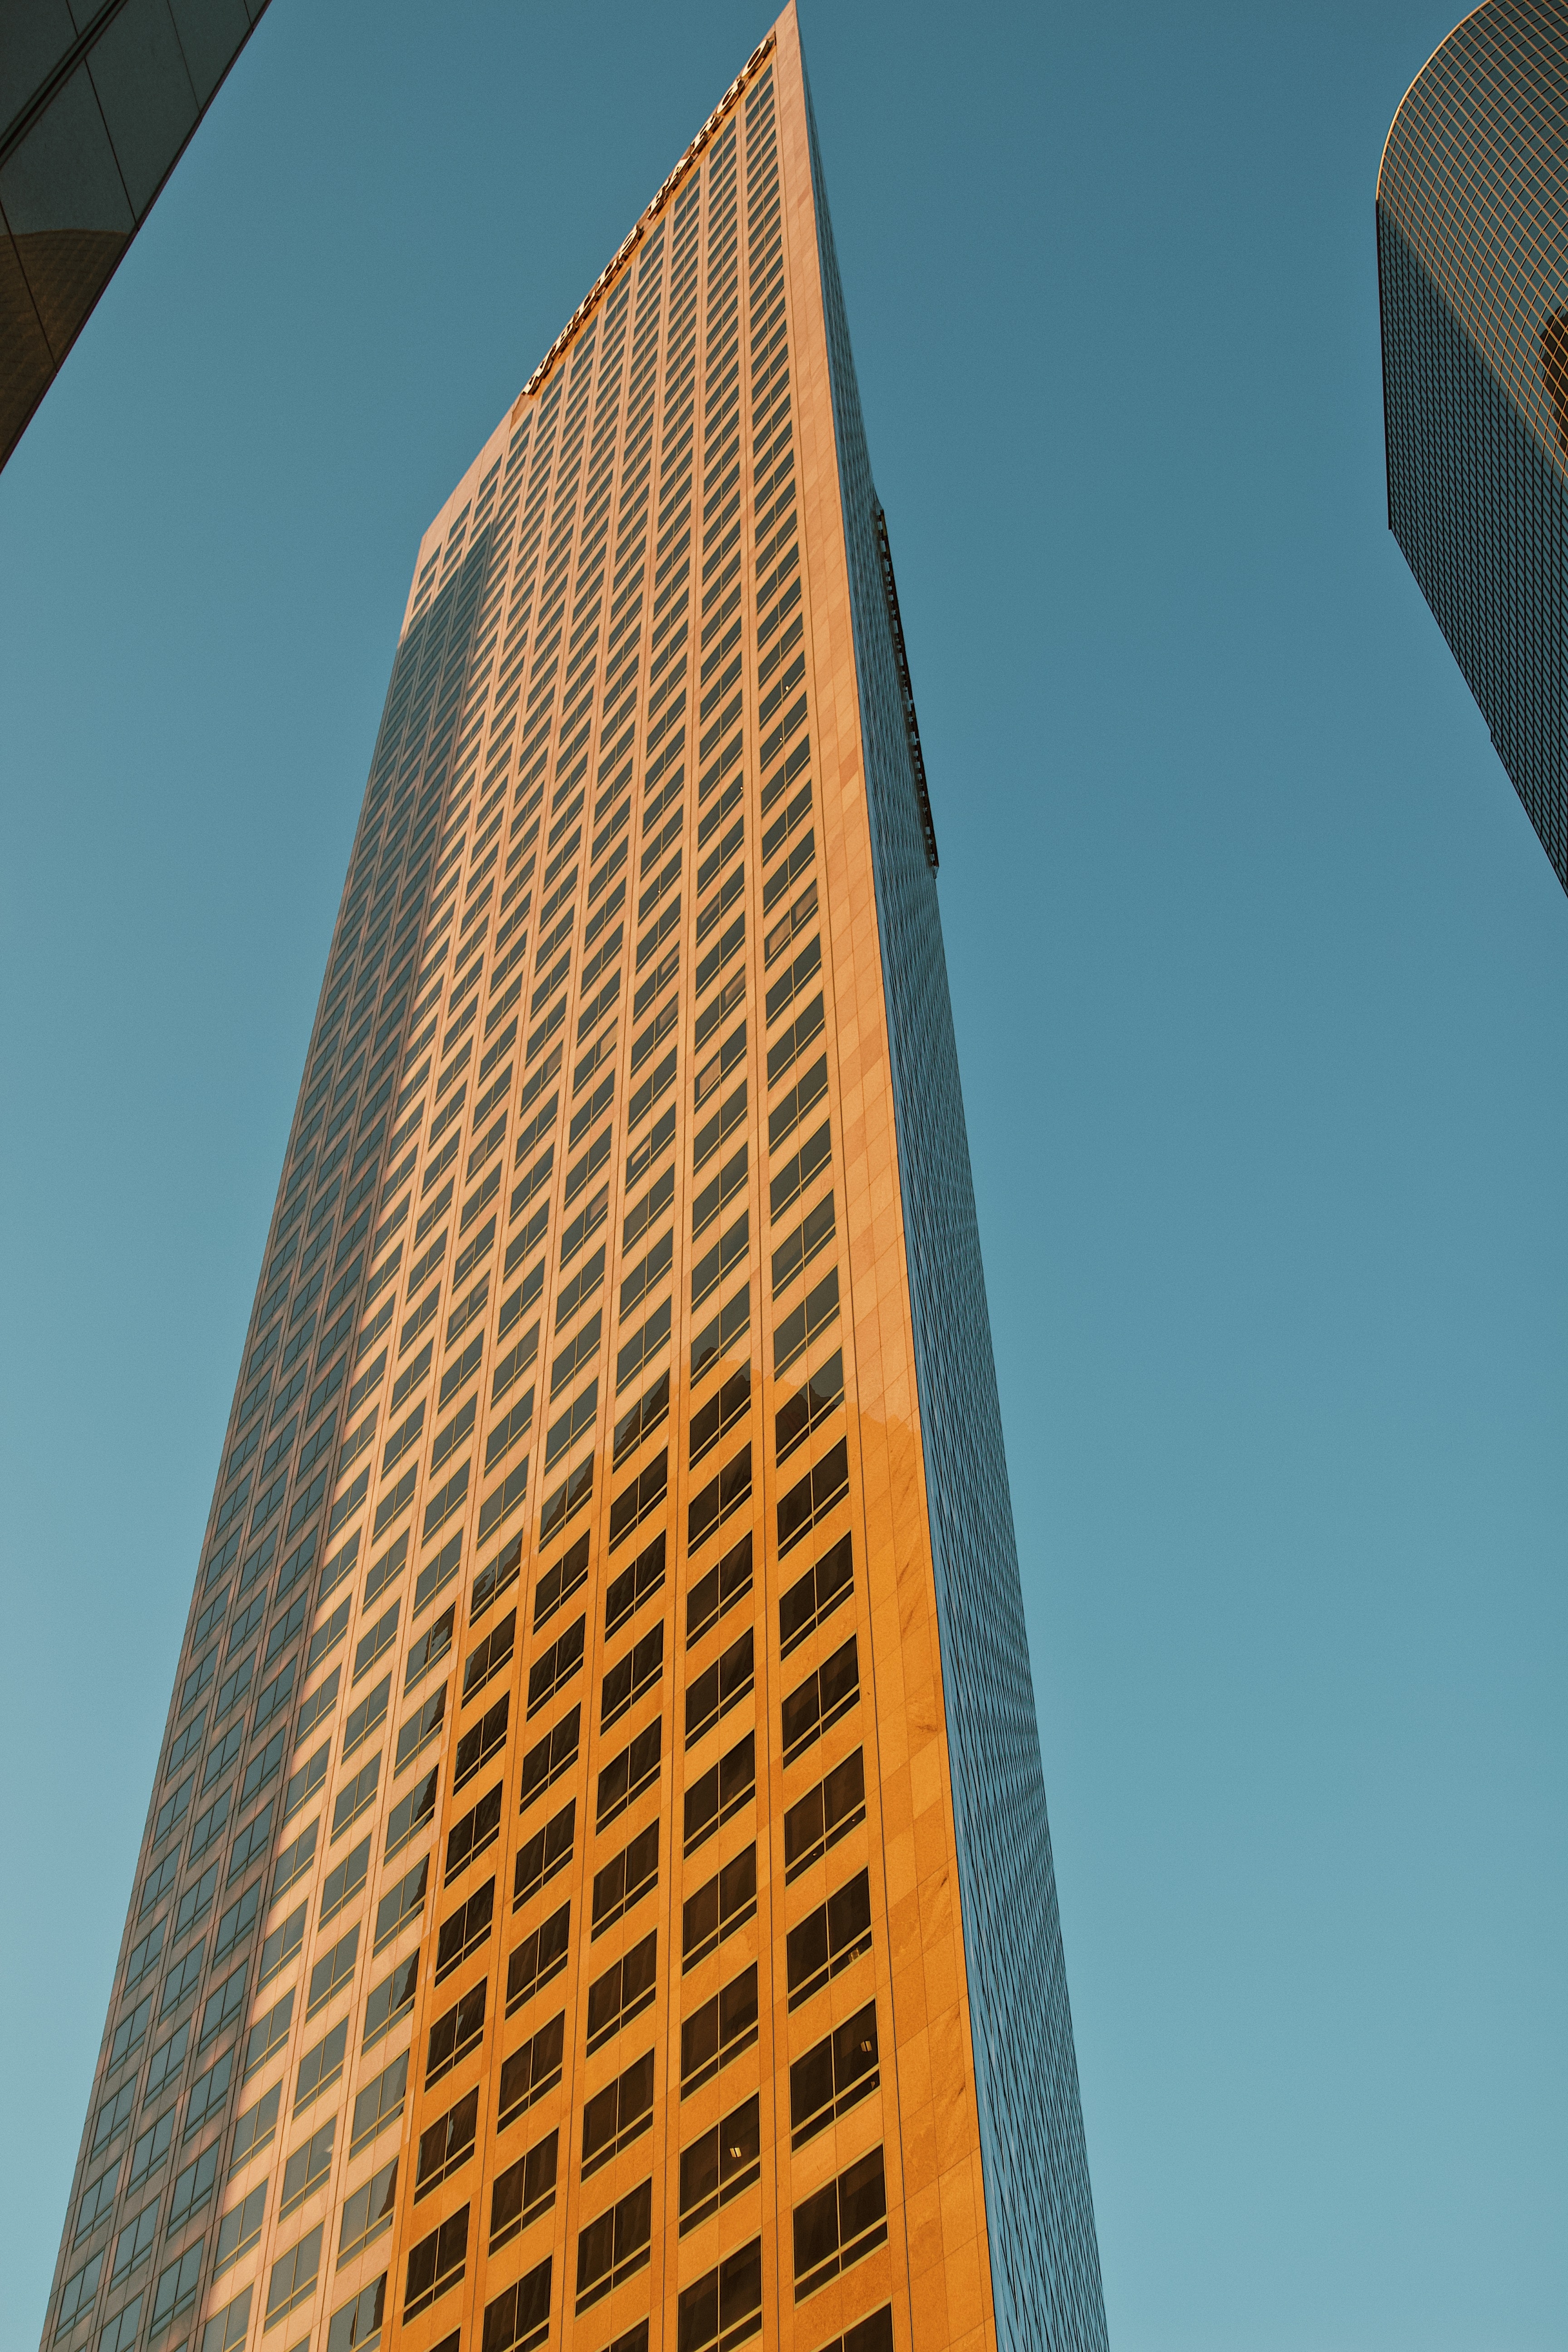
building, skyscraper, sky, daytime, tower, tower block, composite material, Tints and shades, facade, commercial building, condominium, city, symmetry, metropolis, rectangle, mixed use, headquarters, brick, downtown, building material, pattern, corporate headquarters, engineering, electric blue, xiaolongbao, spire, metal